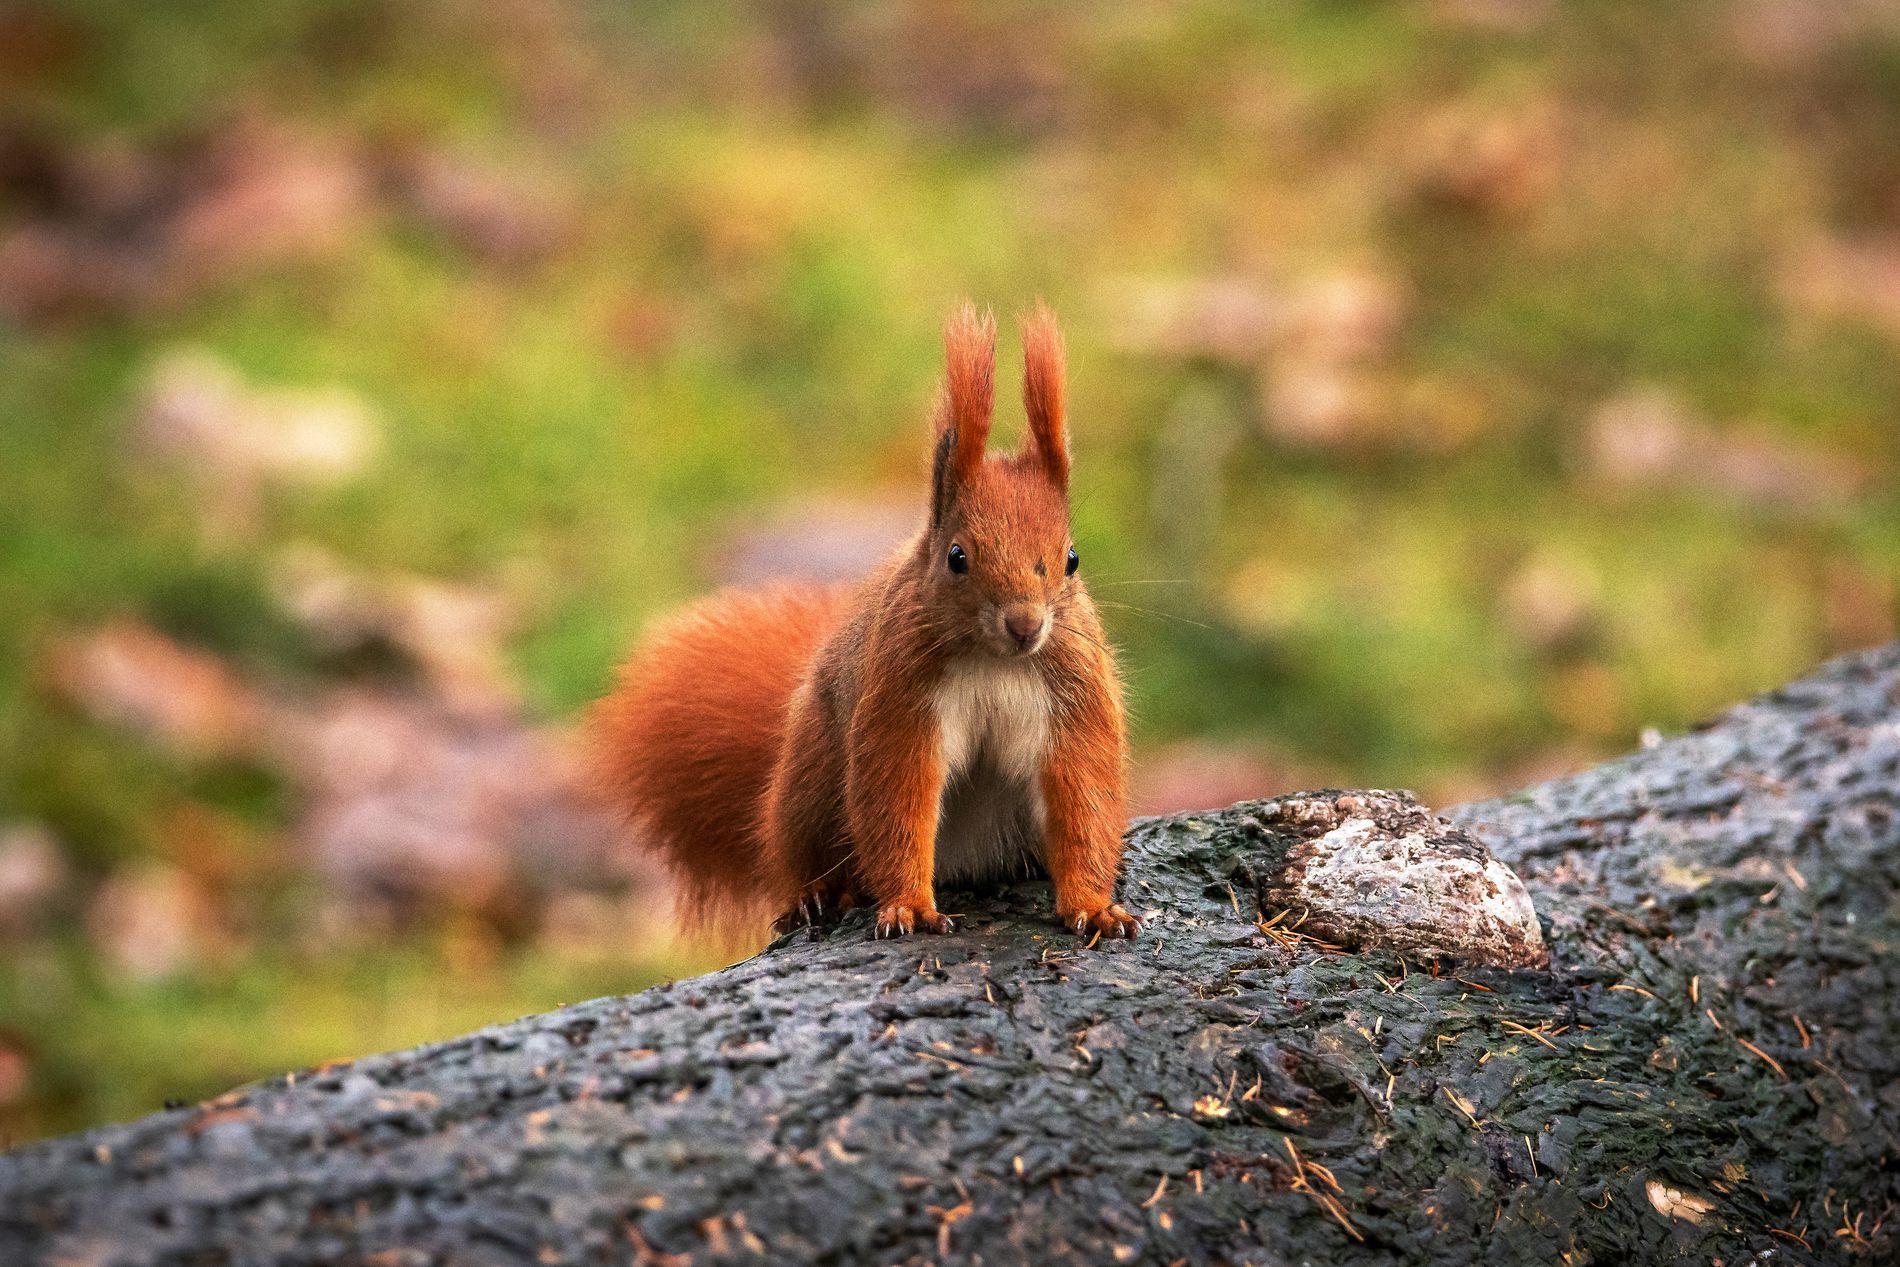
vigilant squirrel
A brown squirrel stands upright on a massive tree trunk in a forest filled with fallen leaves.
The photograph shows a little brown squirrel standing confidently on an inclined tree trunk, and the background is covered with a green, fading forest ground filled with dry leaves. The photo was captured from a low point at the level of the squirrel's eyes, in order to generate the sense of proximity and focus on it, in a serene and refreshing natural setting symbolizing the quietness of the forest. The picture is dominated by warm colors from brown, green to orange, which give it a pleasant and calming autumnal look.
Labels: Animal, Mammal, Rodent, Rat, Squirrel, tree trunk, blurry background
Camera: NIKON CORPORATION NIKON D7500
Lens: 150.0-600.0 mm f/5.0-6.3, Sigma Macro 50mm F2.8 EX DG
Aperture: F6
Exposure: 1/1000 sec
ISO: 1600
Focal length: 400.0 mm